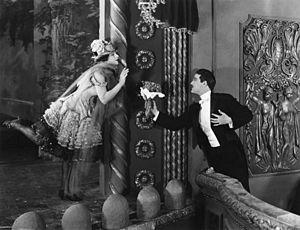
Wallace MacDonald est un acteur, producteur, scénariste et réalisateur de cinéma américain, d'origine canadienne, né le 5 mai 1891 à Mulgrave, au Canada, et mort le 30 octobre 1978 à Santa Barbara. En tant qu'acteur, dans sa jeunesse, il interprète souvent des petits rôles dans la série des Charlot, de Charles Chaplin.
Sa vie est un mélodrame muet, réalisé par Frank Borzage, sorti en 1925.